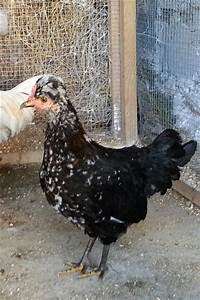
Label: chicken